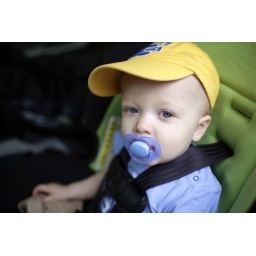
Ian sits in the back seat of my car Thursday, May 27, 2010, in Monticello, Ill.